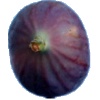
Label: Fig 1